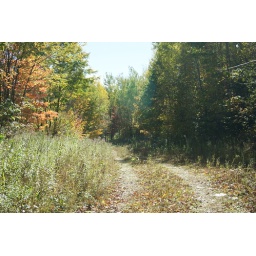
old road for logging purposes, the house is down over on the left of it